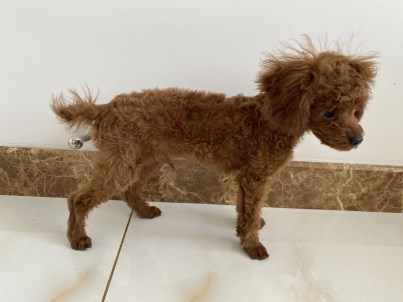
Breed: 7449-n000128-teddy